Antimatter

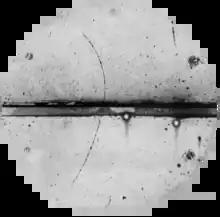
A cloud chamber photograph of the first observed positron, 2 August 1932.

In modern physics, antimatter is defined as matter composed of the antiparticles (or "partners") of the corresponding particles in "ordinary" matter, and can be thought of as matter with reversed charge and parity, or going backward in time (see CPT symmetry). Antimatter occurs in natural processes like cosmic ray collisions and some types of radioactive decay, but only a tiny fraction of these have successfully been bound together in experiments to form antiatoms. Minuscule numbers of antiparticles can be generated at particle accelerators, but total artificial production has been only a few nanograms. No macroscopic amount of antimatter has ever been assembled due to the extreme cost and difficulty of production and handling. Nonetheless, antimatter is an essential component of widely available applications related to beta decay, such as positron emission tomography, radiation therapy, and industrial imaging.